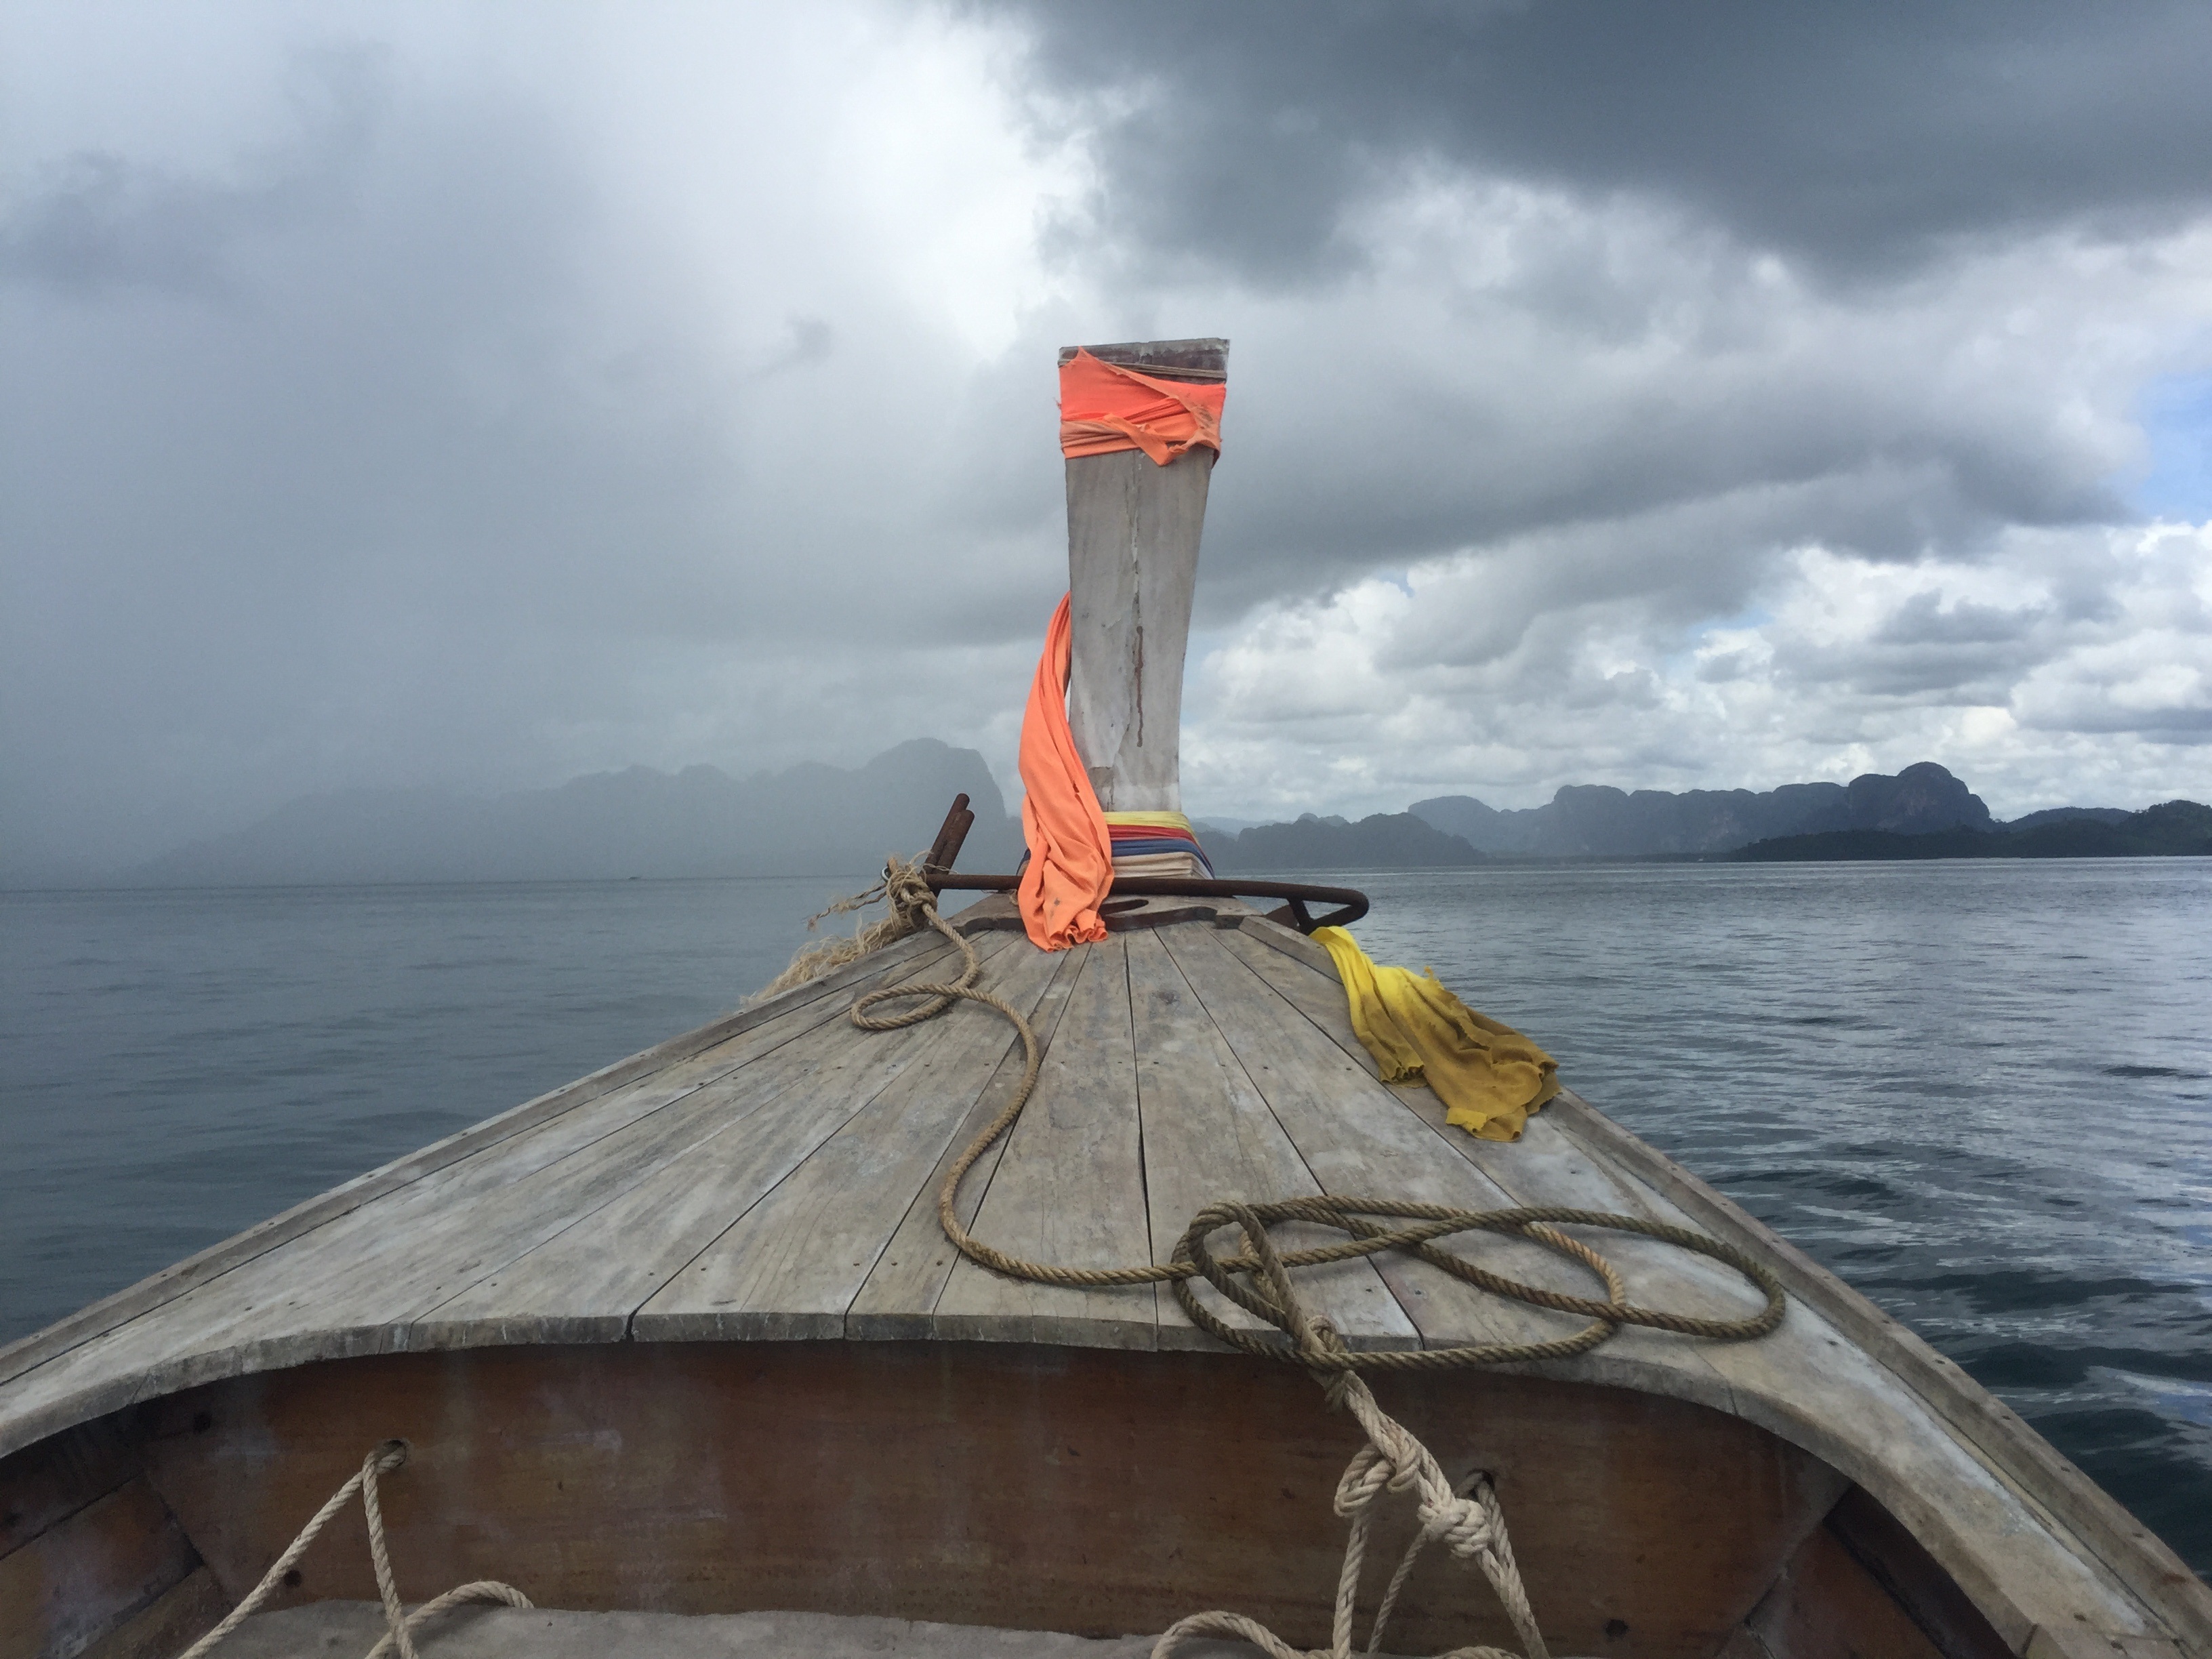
sea, coast, sky, boat, rain, vehicle, tower, mast, storm, blue, lifestyle, watercraft